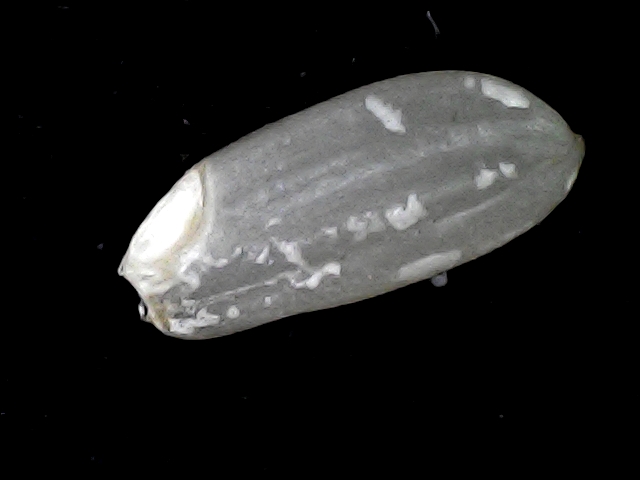
Rice variety: BD91